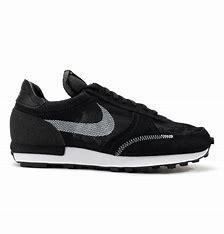
Brand: Nike
Model: Dbreak Type